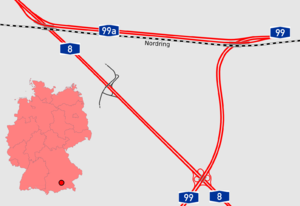
La Bundesautobahn 99a est une autoroute située dans la Bavière. Elle mesure 4 kilomètres. Elle est aussi surnommée Eschenrieder Spange.